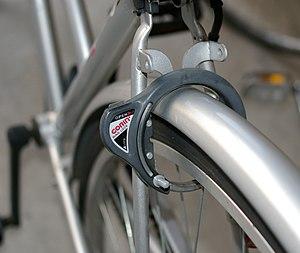
Un antivol de vélo est un dispositif antivol adapté aux spécificités d'un vélo. Différents types de modèles existent, offrant une plus ou moins grande protection.